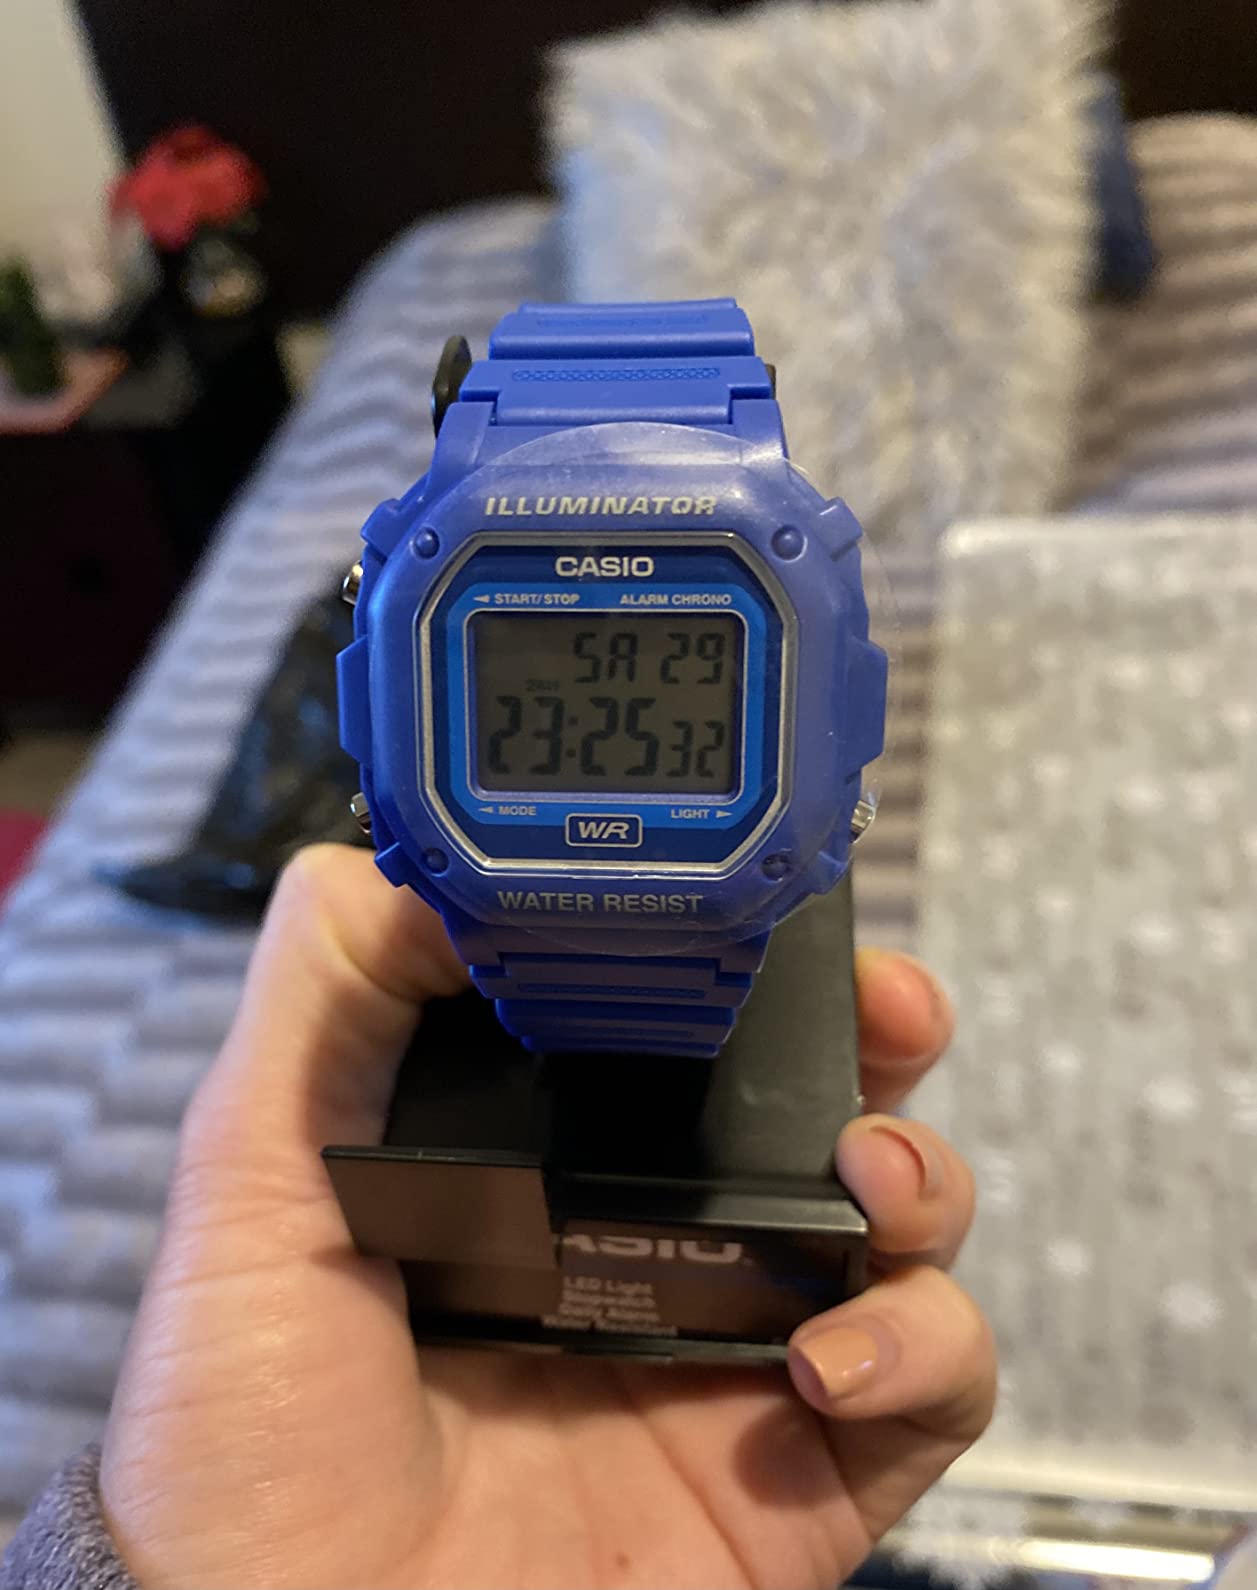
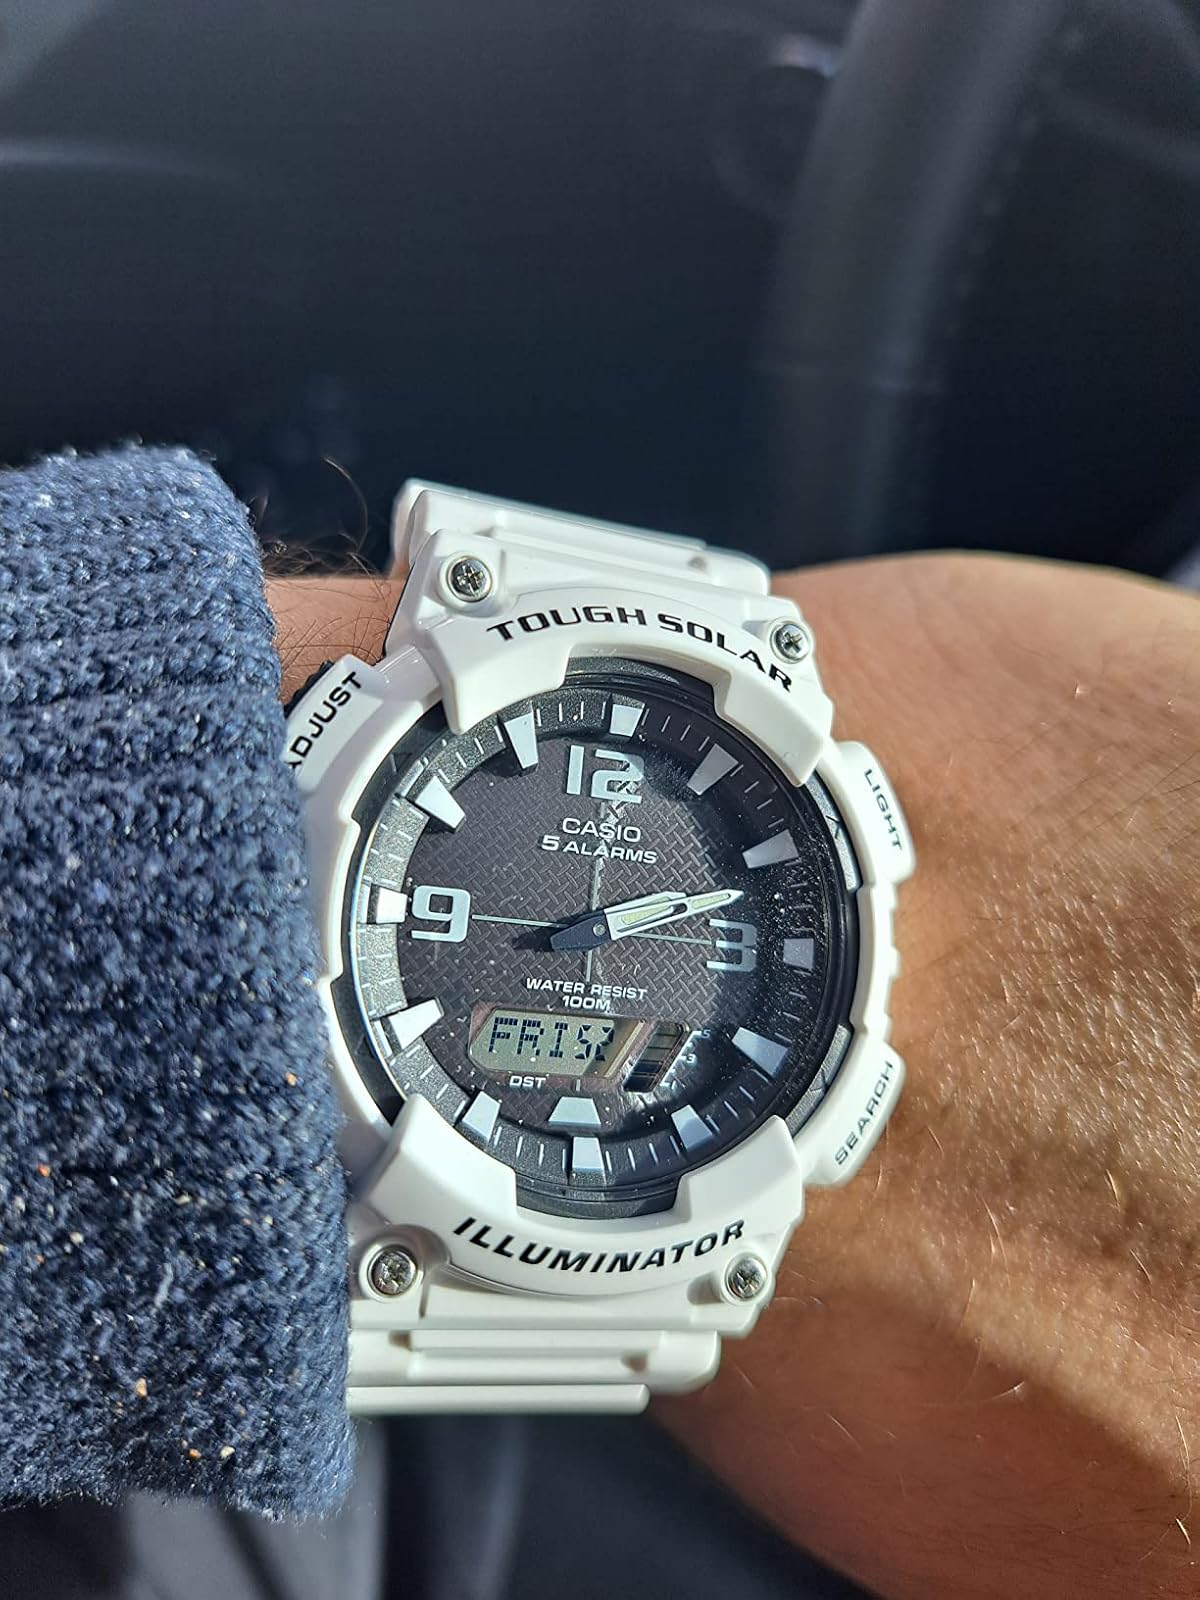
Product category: accessories_watch
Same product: no